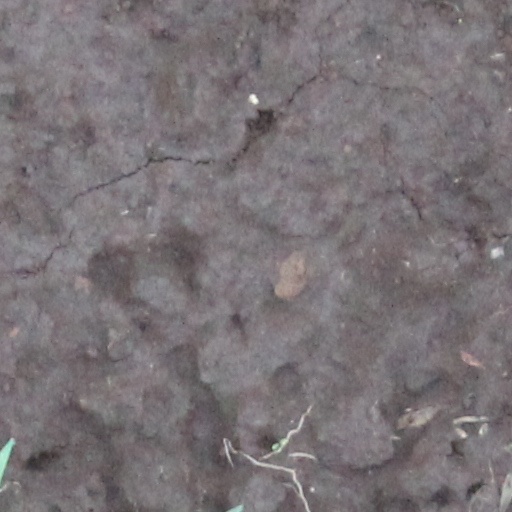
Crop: wheat